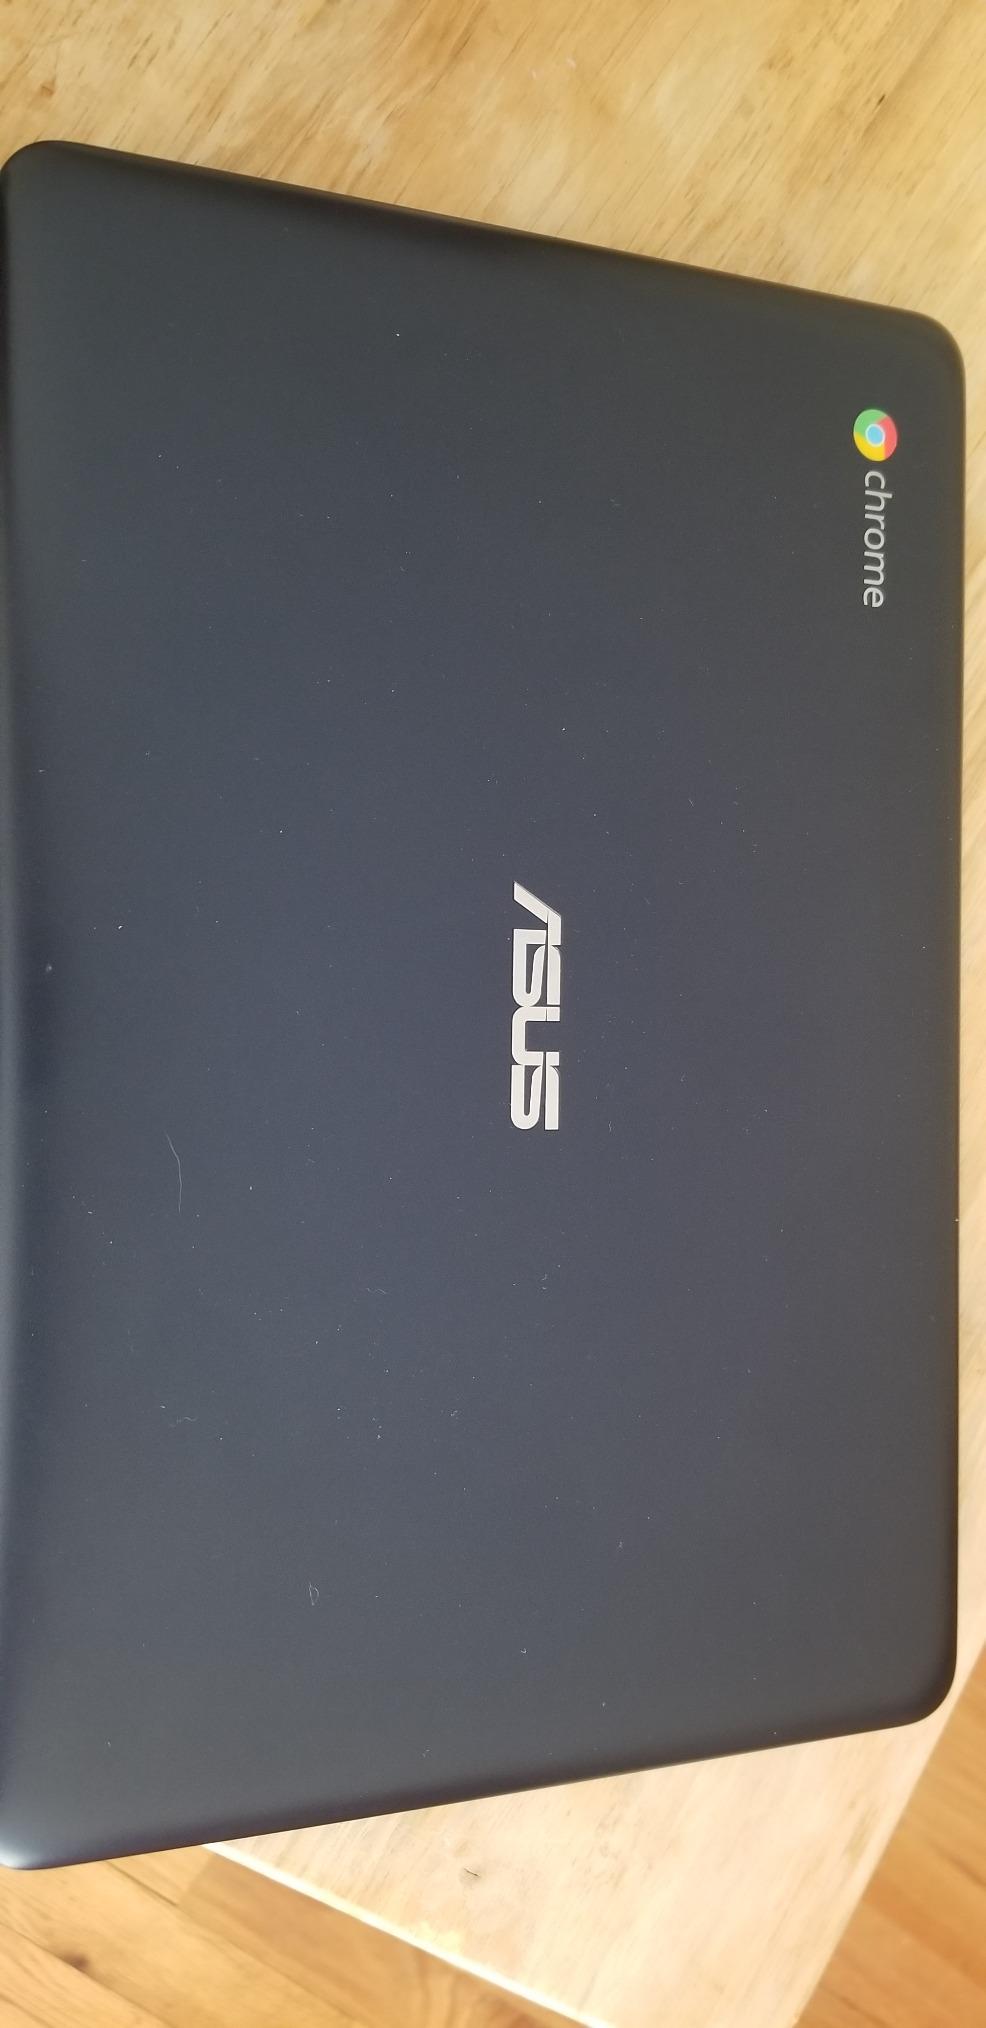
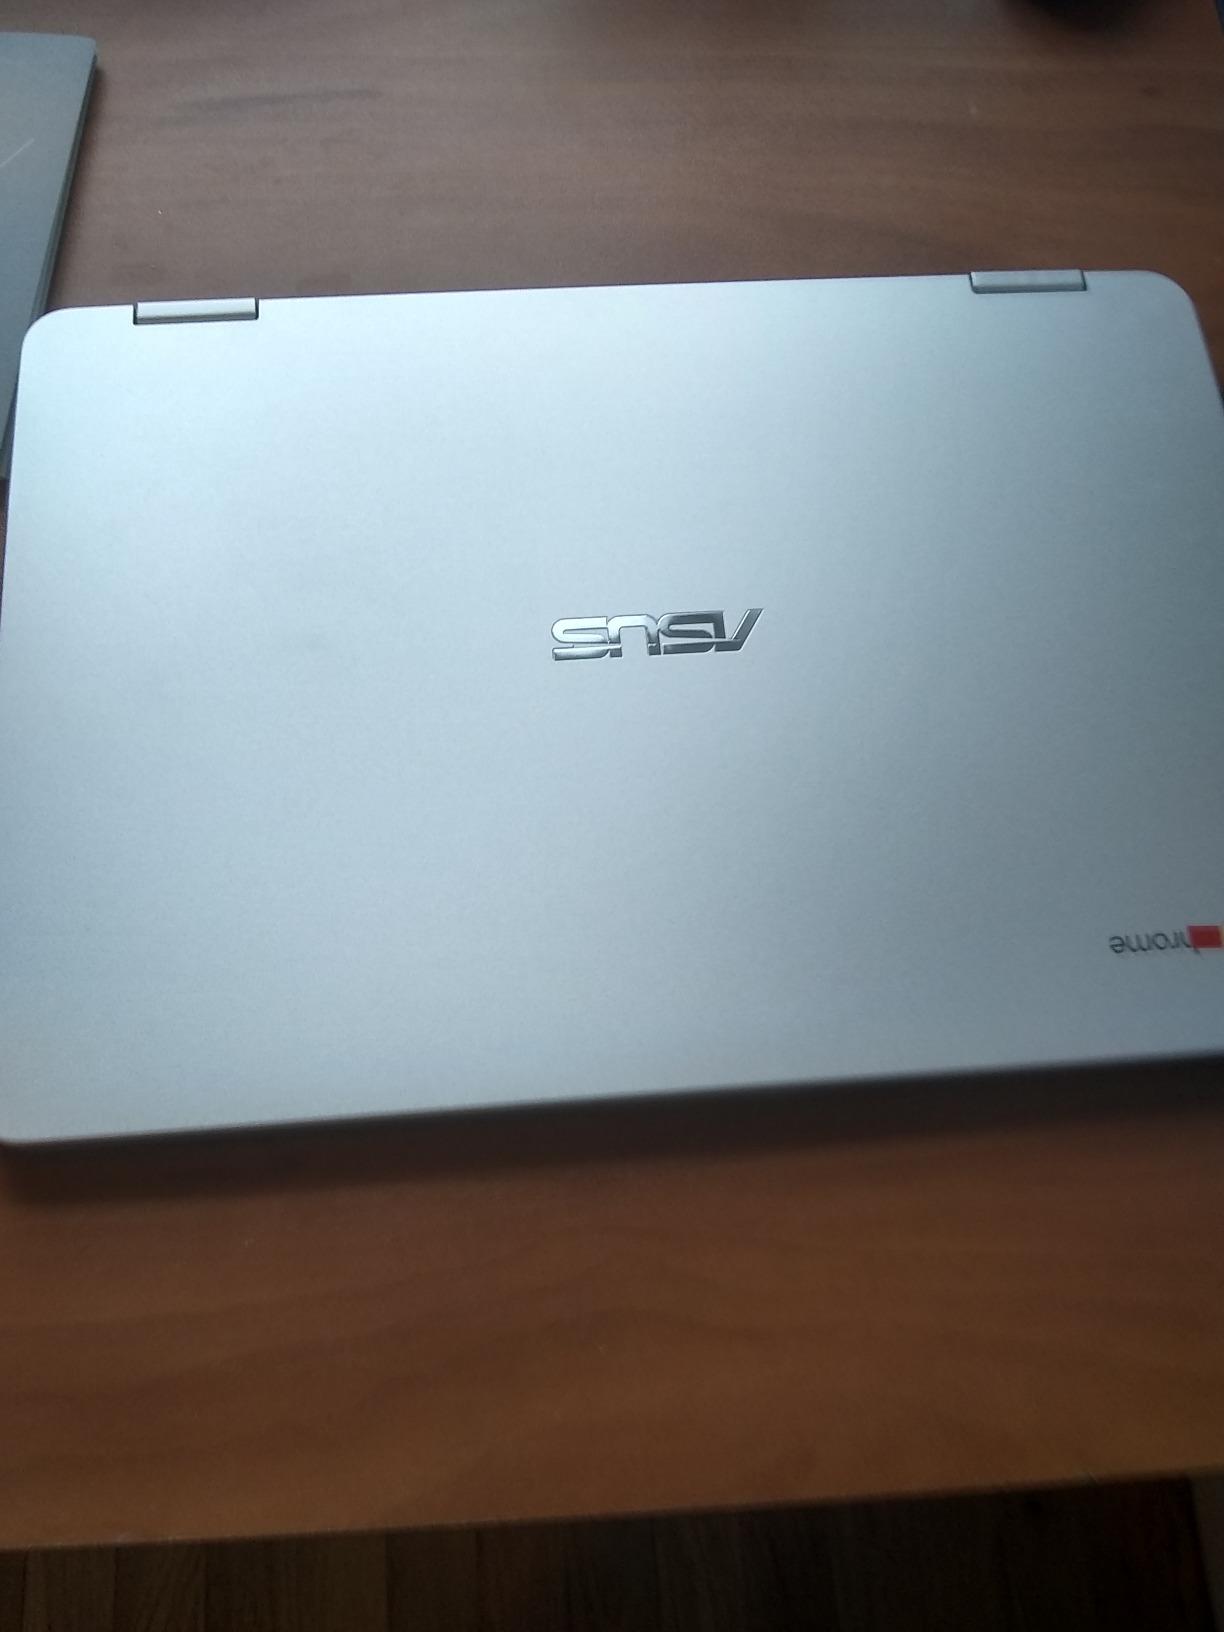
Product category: laptop
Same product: no